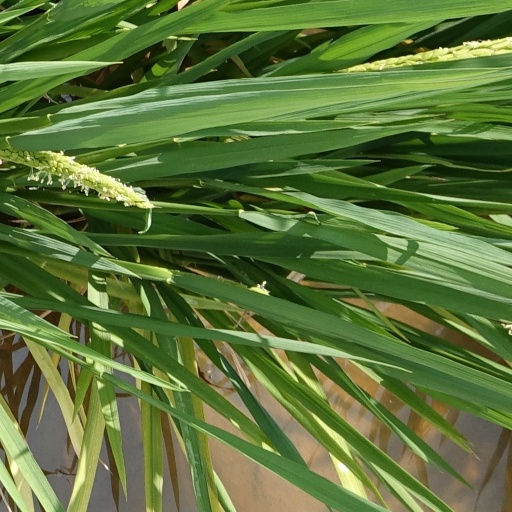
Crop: rice